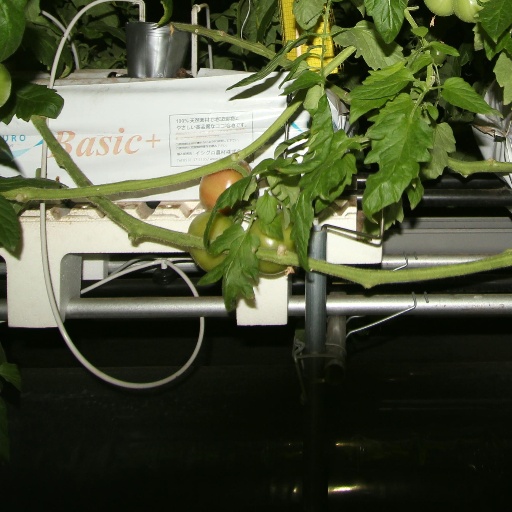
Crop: tomato